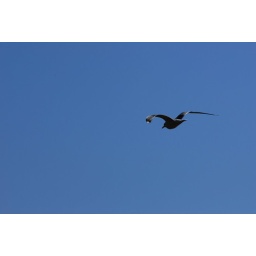
The seagull flying by when we had a cup of coffee by the lake.